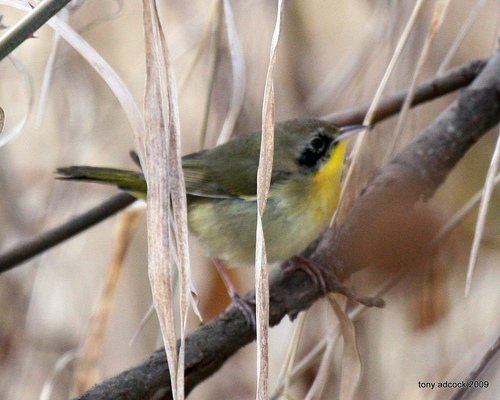
a small bird with a bright yellow chest and greenish brown feathers on its back.
a small colorful bird with a yellow throat, black cheek patch, cream and grey colored belly and breast, and a green back .
a small beautiful bird with yellow throat, breast and belly, black eye and cheek patch, and has brown crown and wings and tail.
this is a bird with a gray belly, yellow breast and throat and a dark grey back.
tiny meringue bird with brown and green back, and yellow throat.
a very small bird with yellow throat and breast, white and black bill and his nape looks extremely small.
this colorful bird has a yellow breast, a green belly, and is short and fat.
this small bird has a yellow tuft under its beak with dark green wings.
a small bird with a yellow throat and black stripe on its cheek, its belly and abdomen are white.
this bird is brown with white and has a very short beak.
Species: Common Yellowthroat